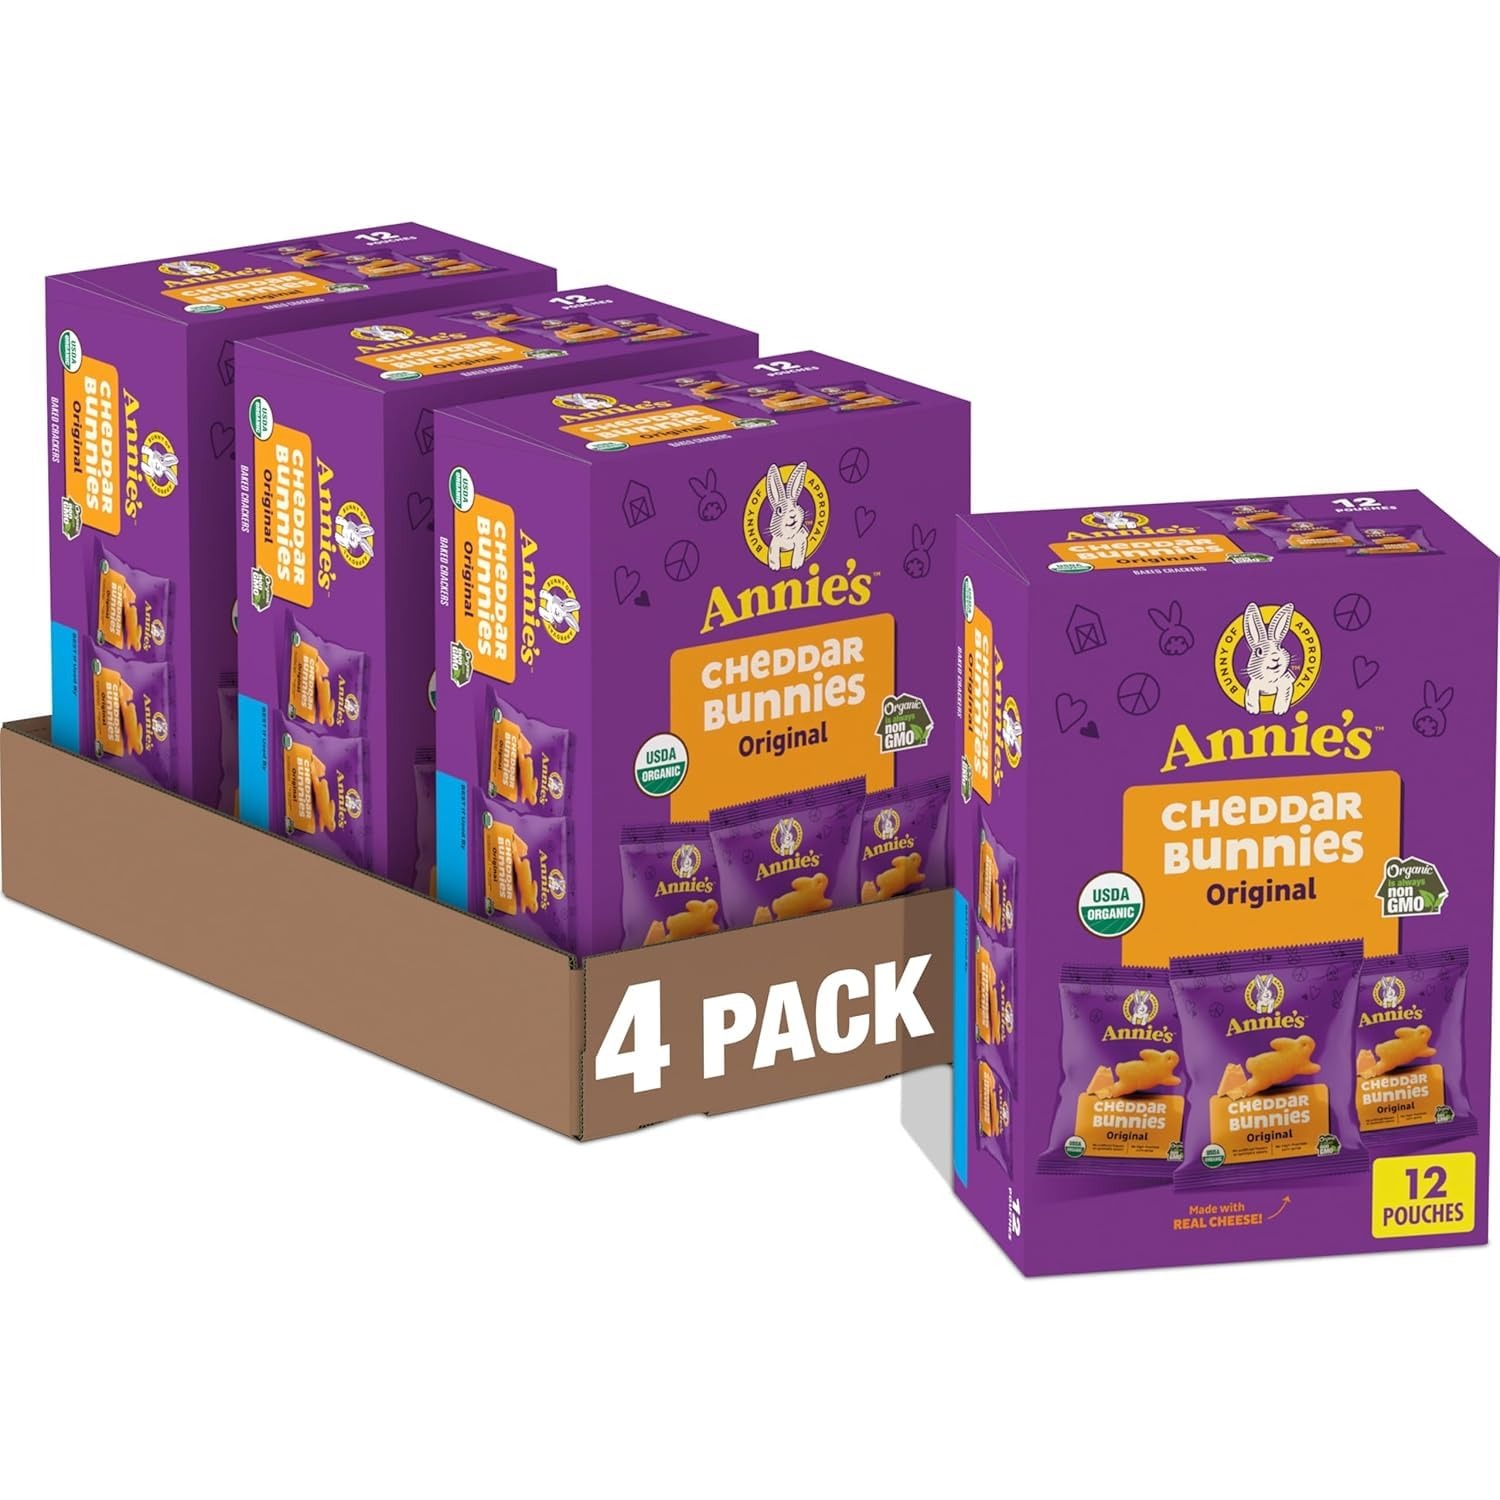
Item Name: Annie's Organic Cheddar Bunnies Baked Snack Crackers, 12 oz., 12 Pouches (Pack of 4)
Bullet Point 1: BAKED SNACK CRACKERS: Crunchy, cheesy and totally delicious bunny-shaped cheese crackers that kids and adults will love
Bullet Point 2: WHOLESOME INGREDIENTS: No artificial flavors or synthetic colors
Bullet Point 3: CERTIFIED ORGANIC: Organic cheese from cows raised without antibiotics or synthetic hormones
Bullet Point 4: QUICK & EASY SNACK: Cheese crackers in perfectly portable pouches for lunches, road trips and more
Bullet Point 5: CONTAINS: 12 oz (Pack of 4)
Value: 48.0
Unit: Ounce

Price: 8.49